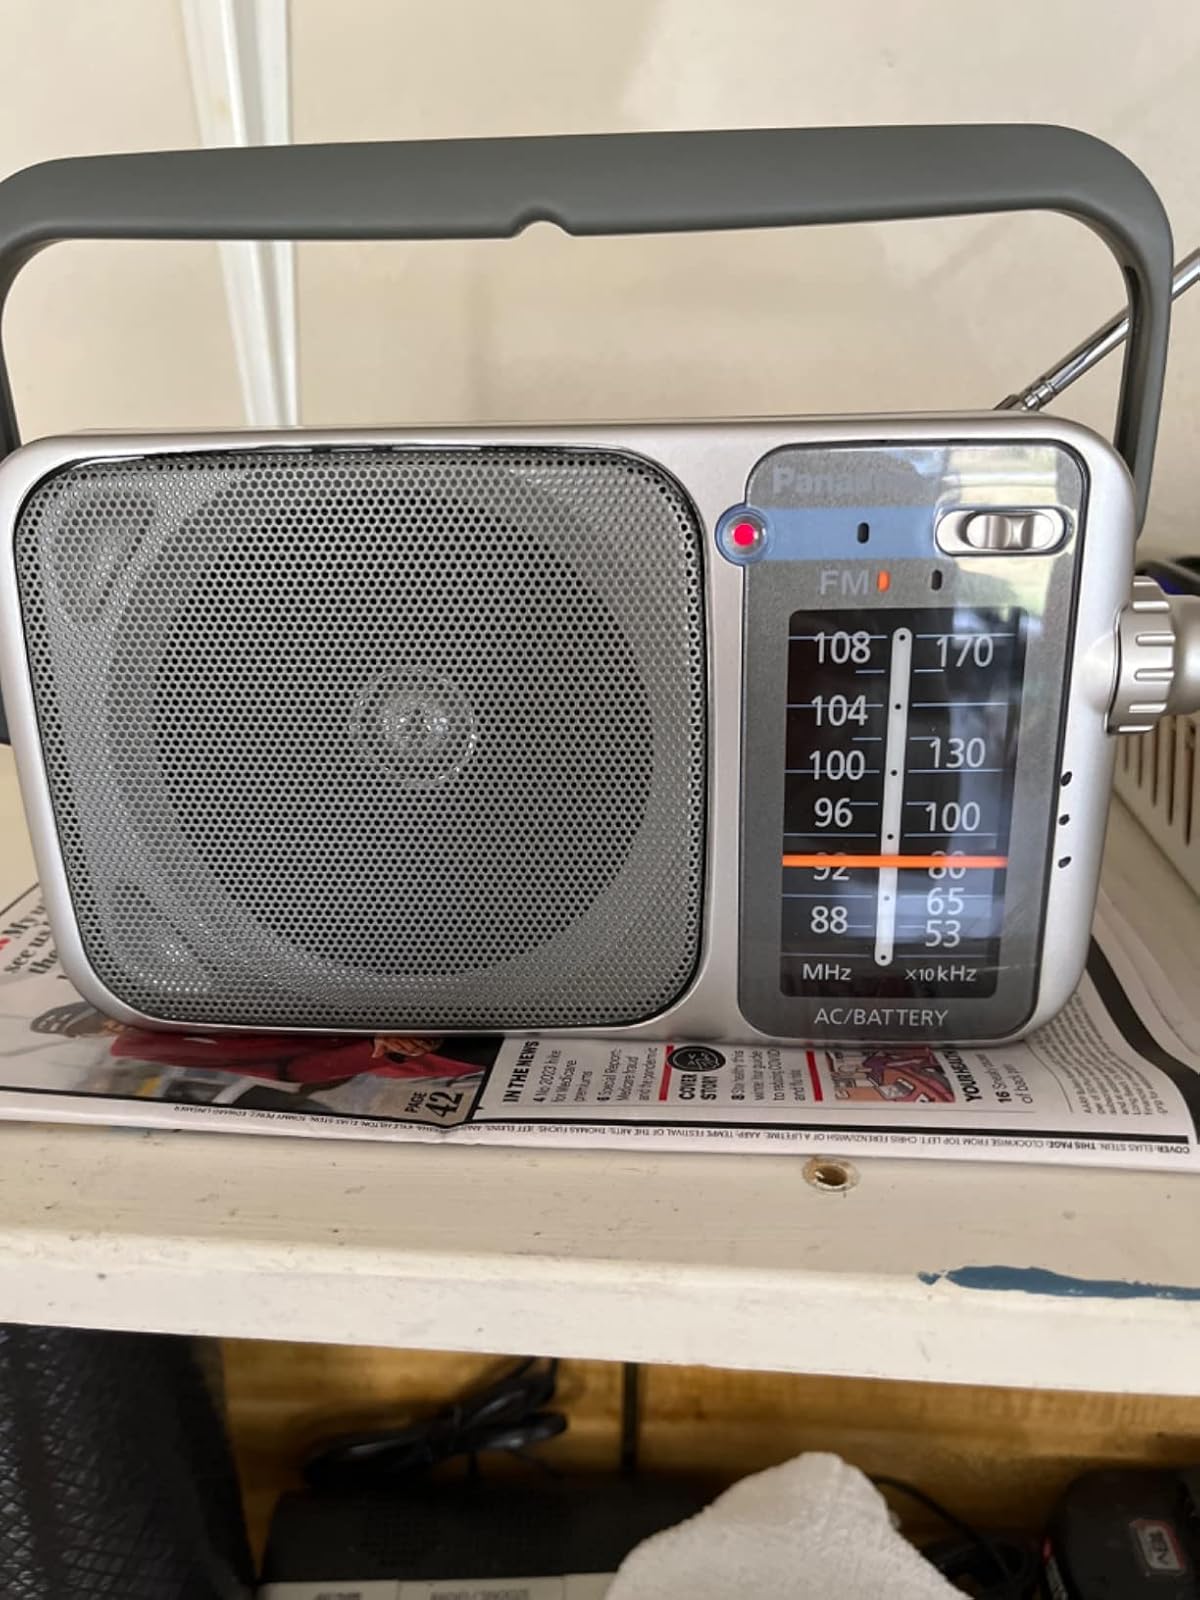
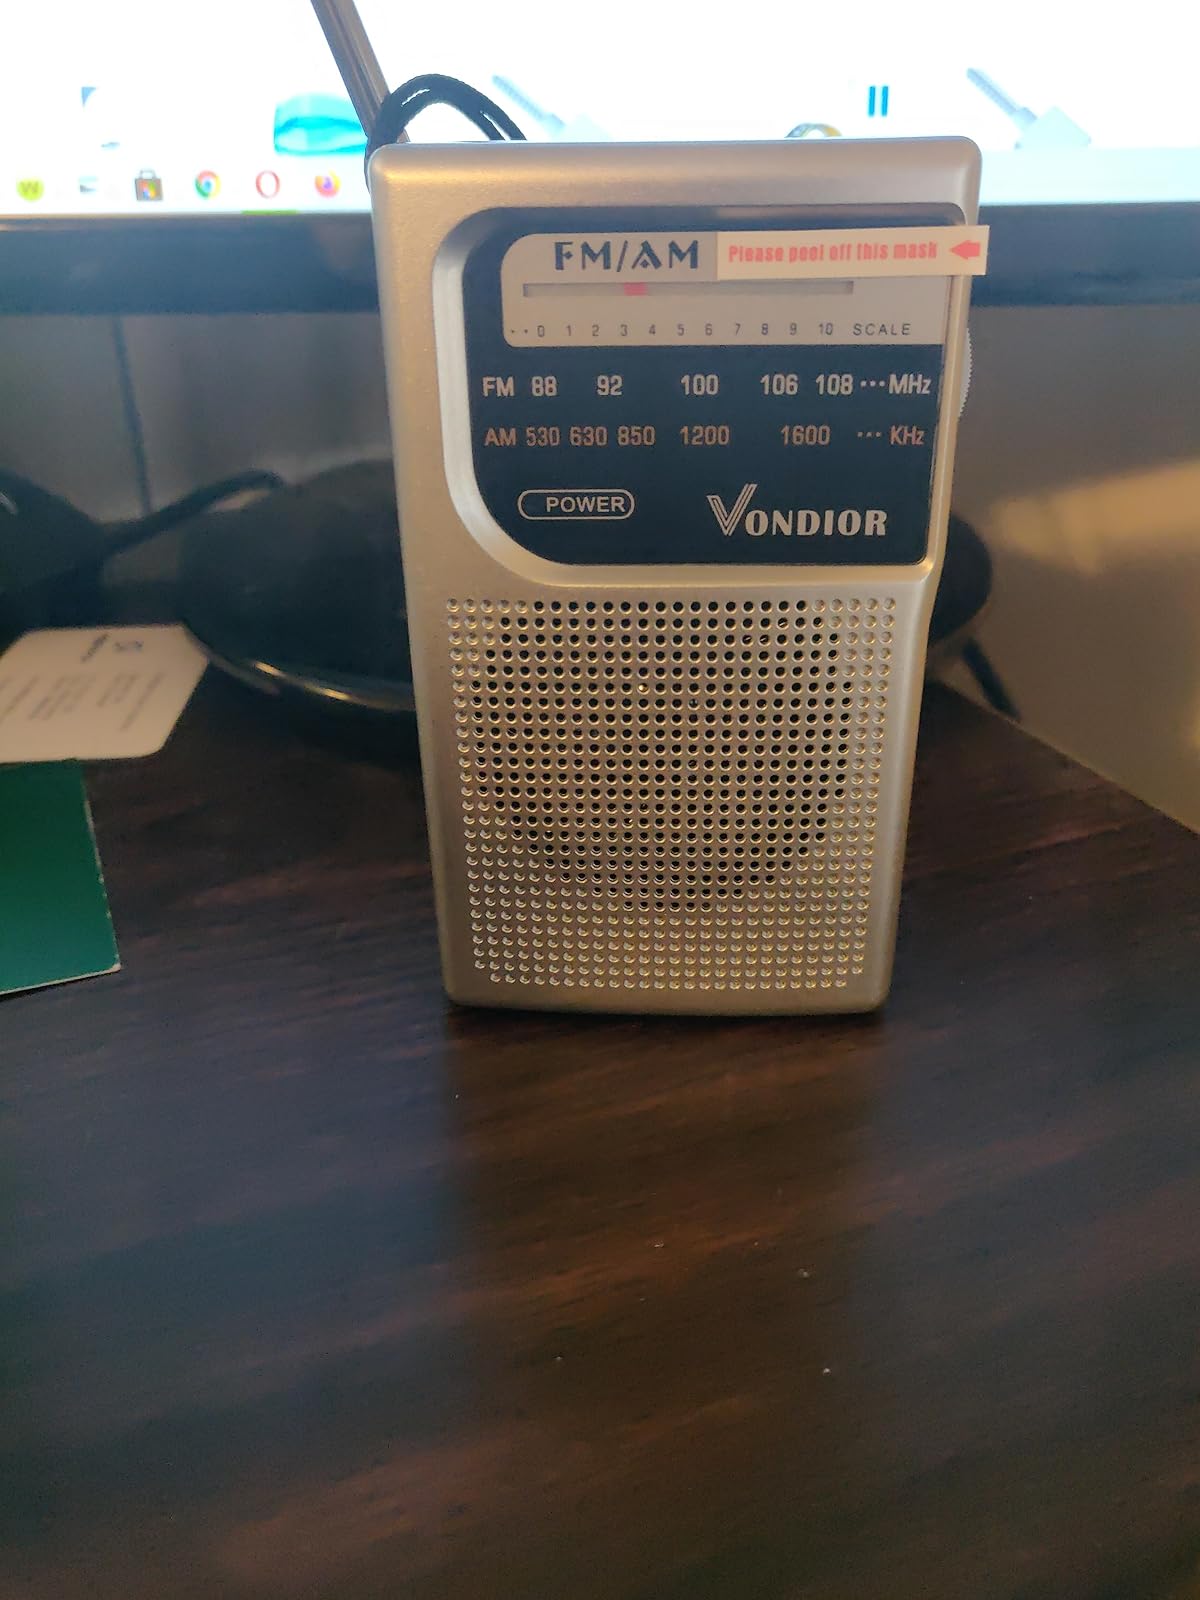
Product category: radio
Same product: no